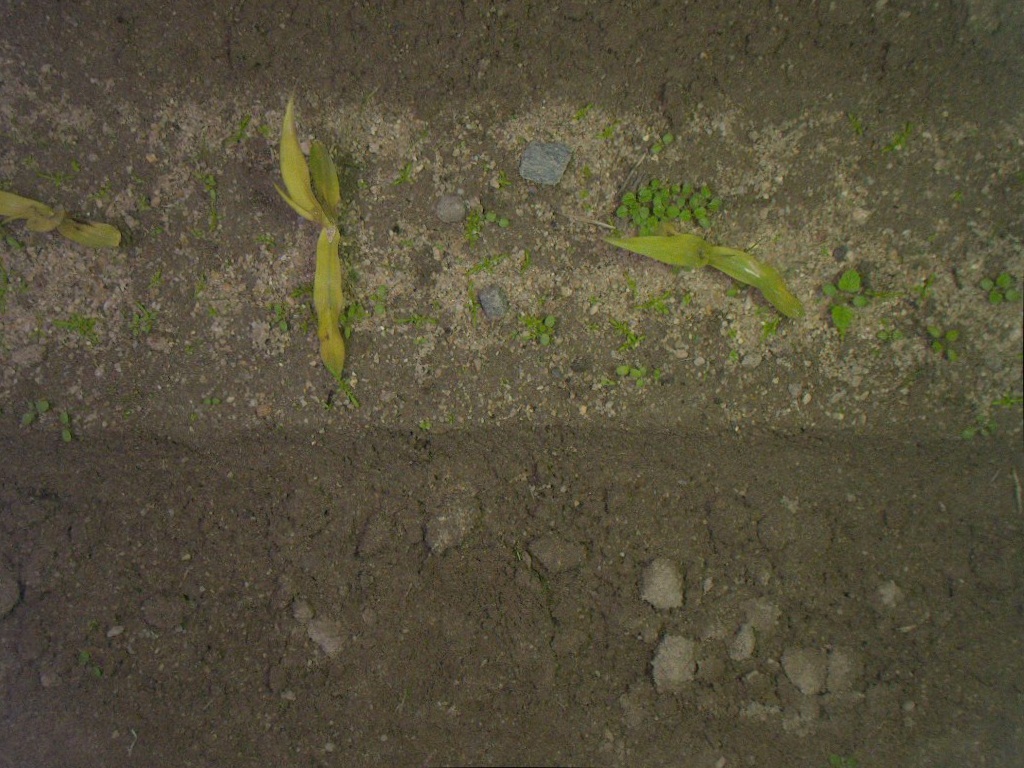
Crop: maize
Objects: stem_maize, stem_maize, stem_maize, maize, maize, maize